Celts in Transylvania

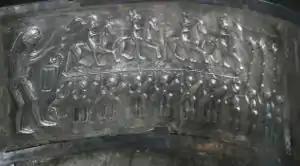
Gundestrup cauldron inside panel. One of the scenes provides a good parallel to the Ciumești bird helmet

In the vicinity of 2nd century BC Transylvania, the Celtic Boii settled in the northern area of Dunántúl, in modern-day southern Slovakia and in the northern region of Hungary around the centre of modern-day Bratislava. Boii tribal union members the Taurisci and the Anarti lived in northern Dacia with the core of the Anarti tribe found in the area of the Upper Tisa. The Anartophracti from modern southeast Poland are considered part of the Anarti. Scordiscan Celts dwelling southeast of the Iron Gates of the Danube may be considered a part of the Transylvanian Celtic culture. A group of Britogauls also moved into the area.